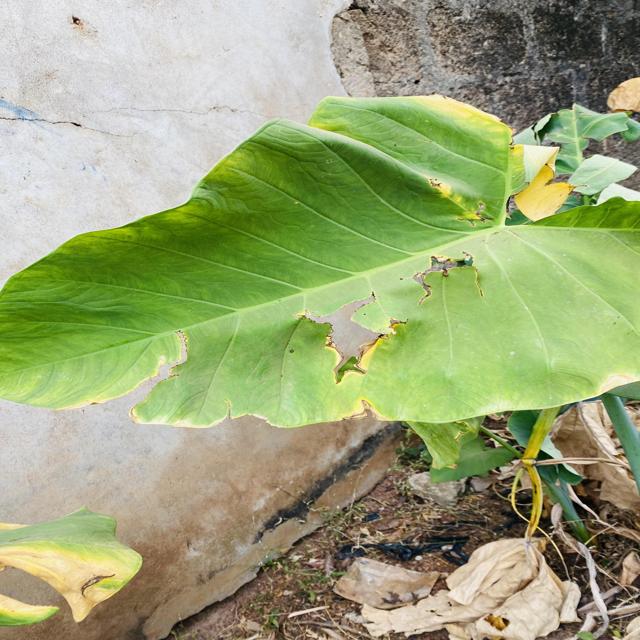
Label: Late_Blight